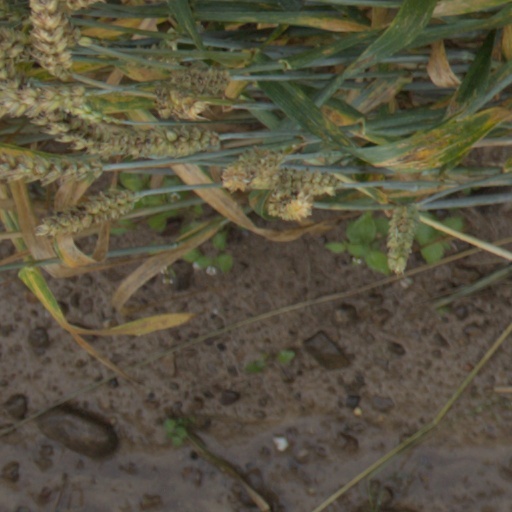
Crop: wheat